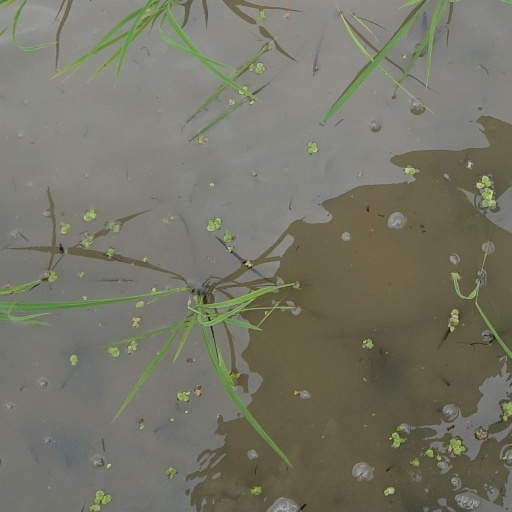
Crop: rice